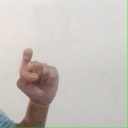
अक्षर: इ